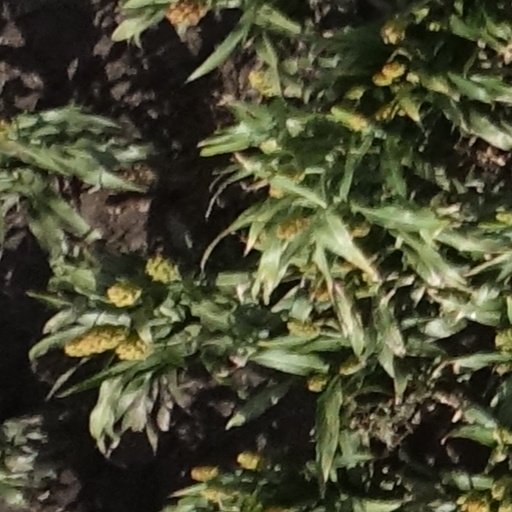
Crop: sorghum